Harriet Nevins

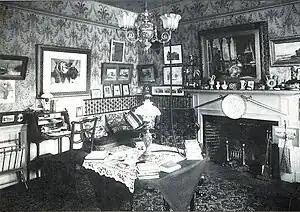
Interior of Nevins Family Estate where Harriet lived until her death.

Mrs. Nevins spent the next thirty years socially active and involved with many organizations, donating to worthy causes such as the Massachusetts Society for the Prevention of Cruelty to Animals, the Boston Children's Mission and the International Association of Rebekah Assemblies (female branch of the Independent Order of Odd Fellows).